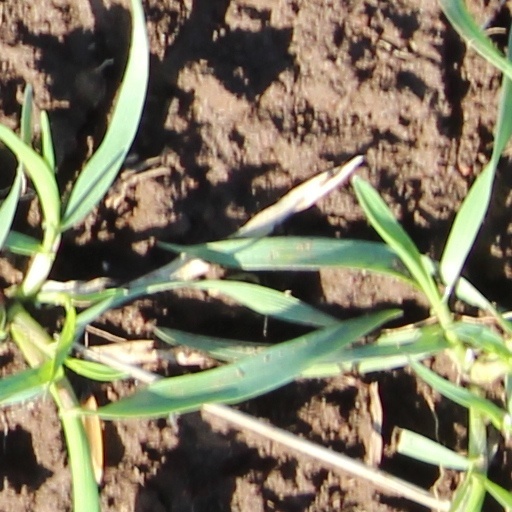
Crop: wheat